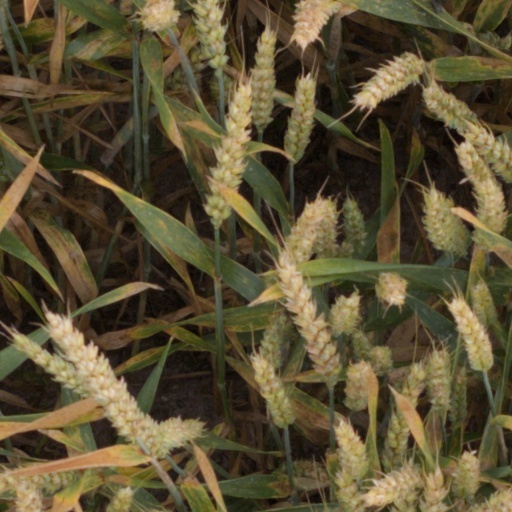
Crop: wheat